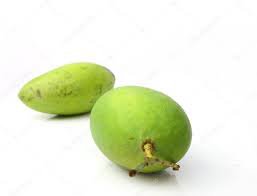
Label: Mango